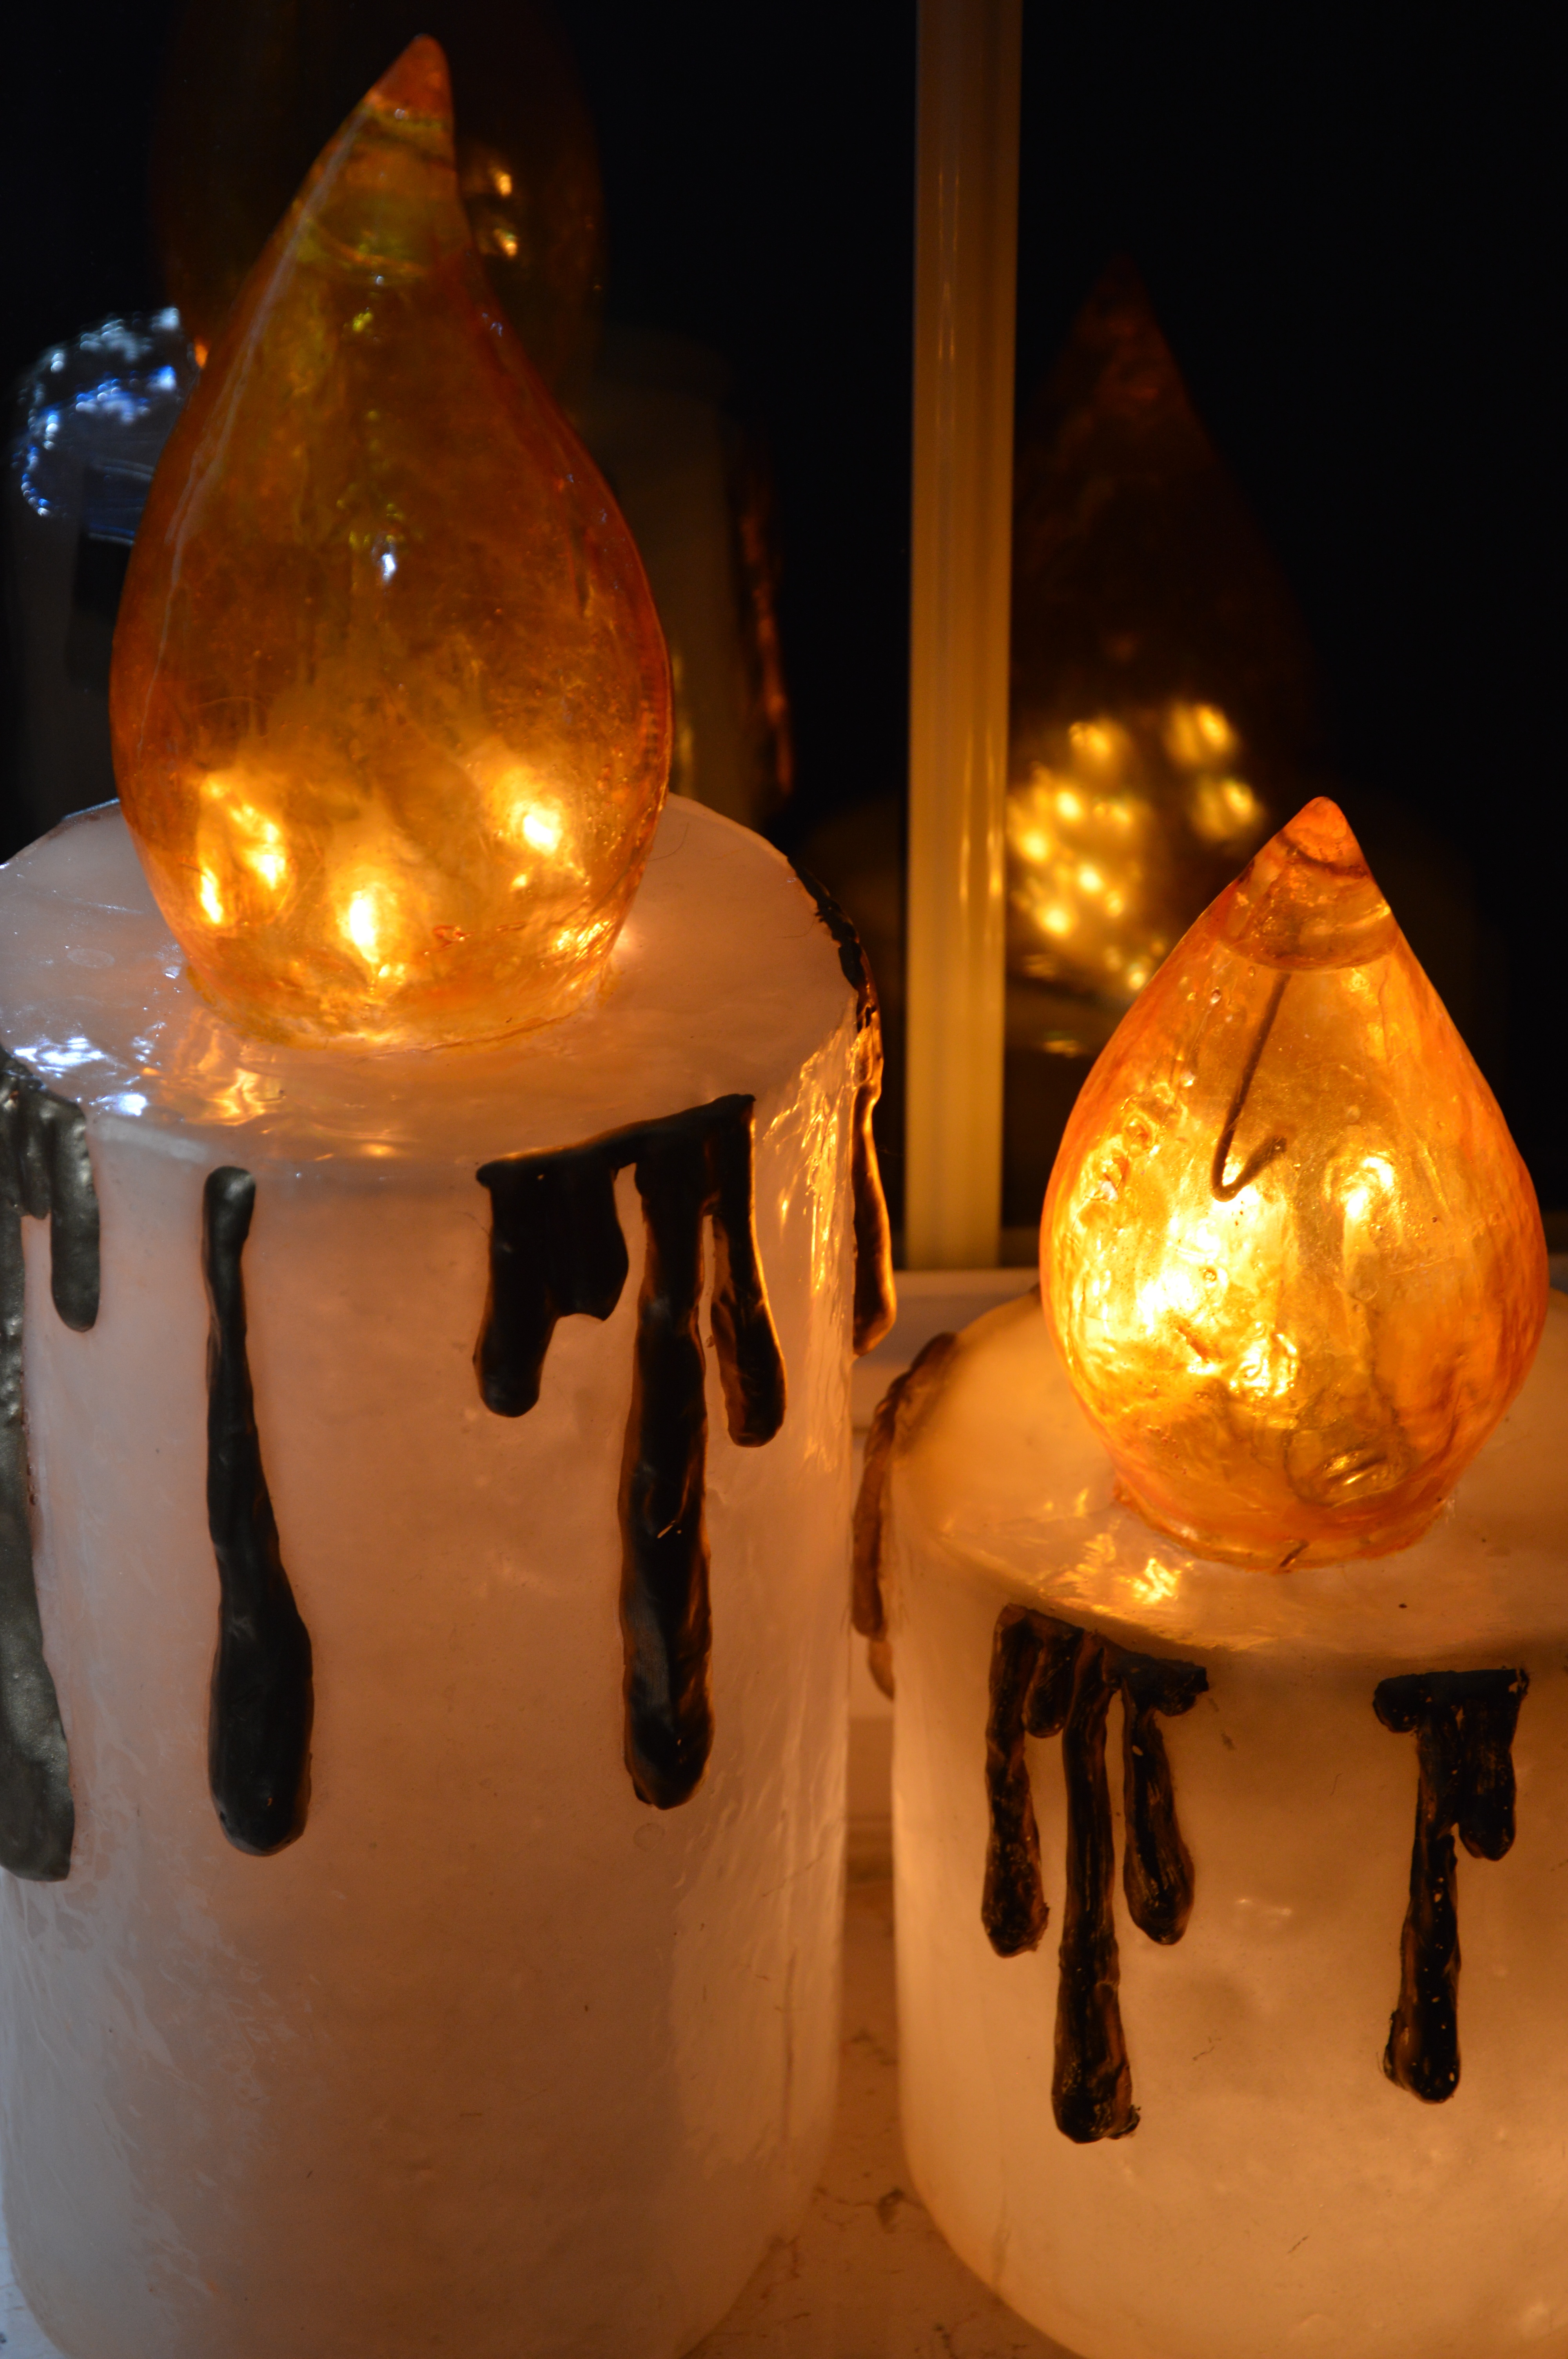
light, glass, lamp, yellow, candle, christmas, lighting, lights, candles, light fixture, carving, seem, christmas decorations, electrically, incandescent light bulb